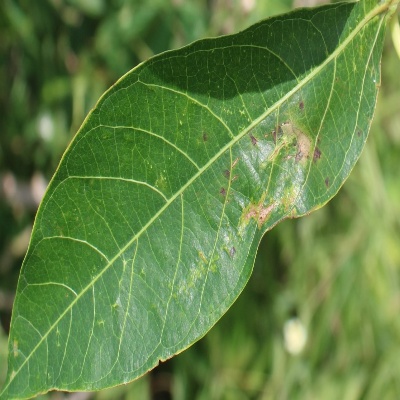
Crop: Cassava
Condition: bacterial blight